Dirk Zimmer

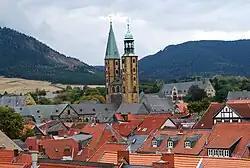
Goslar, near Harz Mountains, Zimmer's birthplace

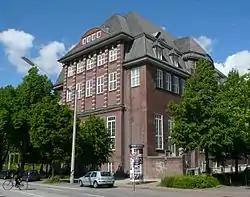
Hochschule für bildende Künste Hamburg, Zimmer's academic place

Dirk "Dizi" Zimmer (2 October 1943 – 26 September 2008) was a German artist and an illustrator and writer of American children's books.